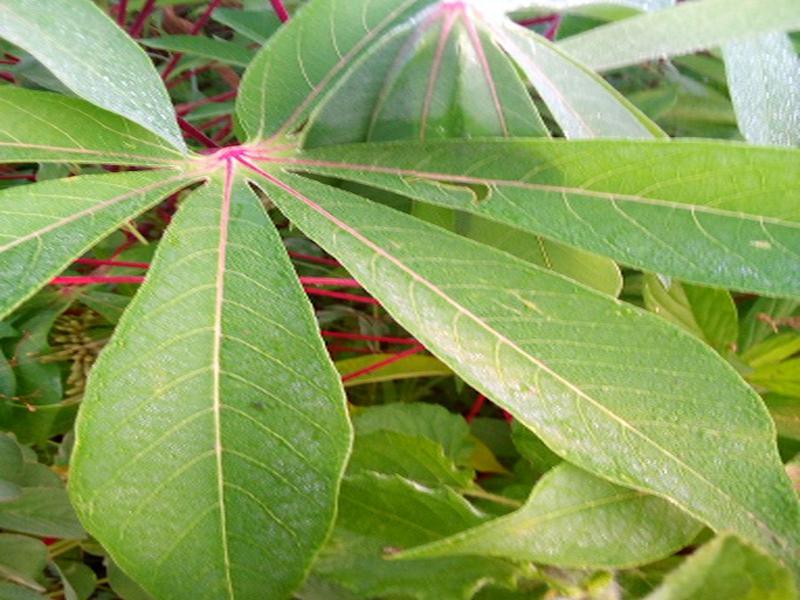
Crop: cassava
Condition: healthy